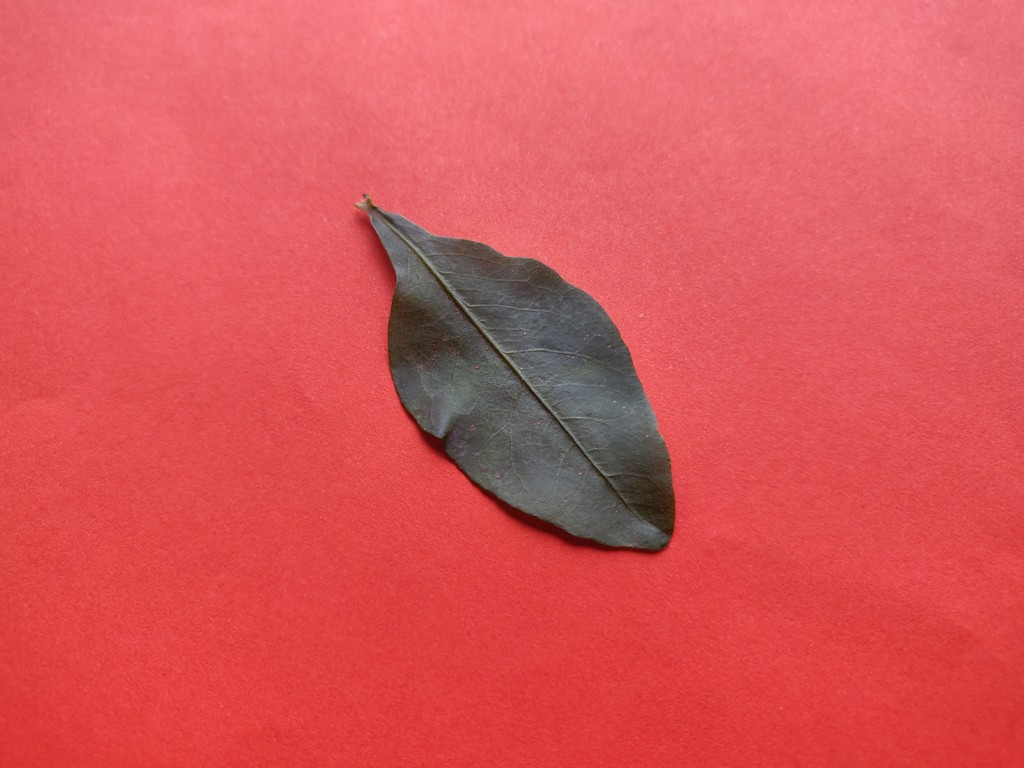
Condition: Healthy
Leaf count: single
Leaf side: front